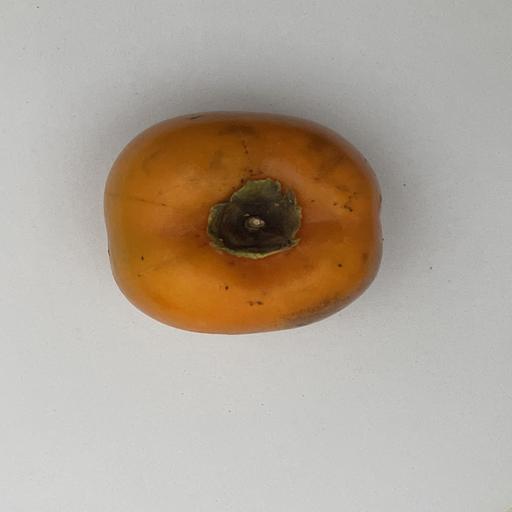
Crop type: Persimmon